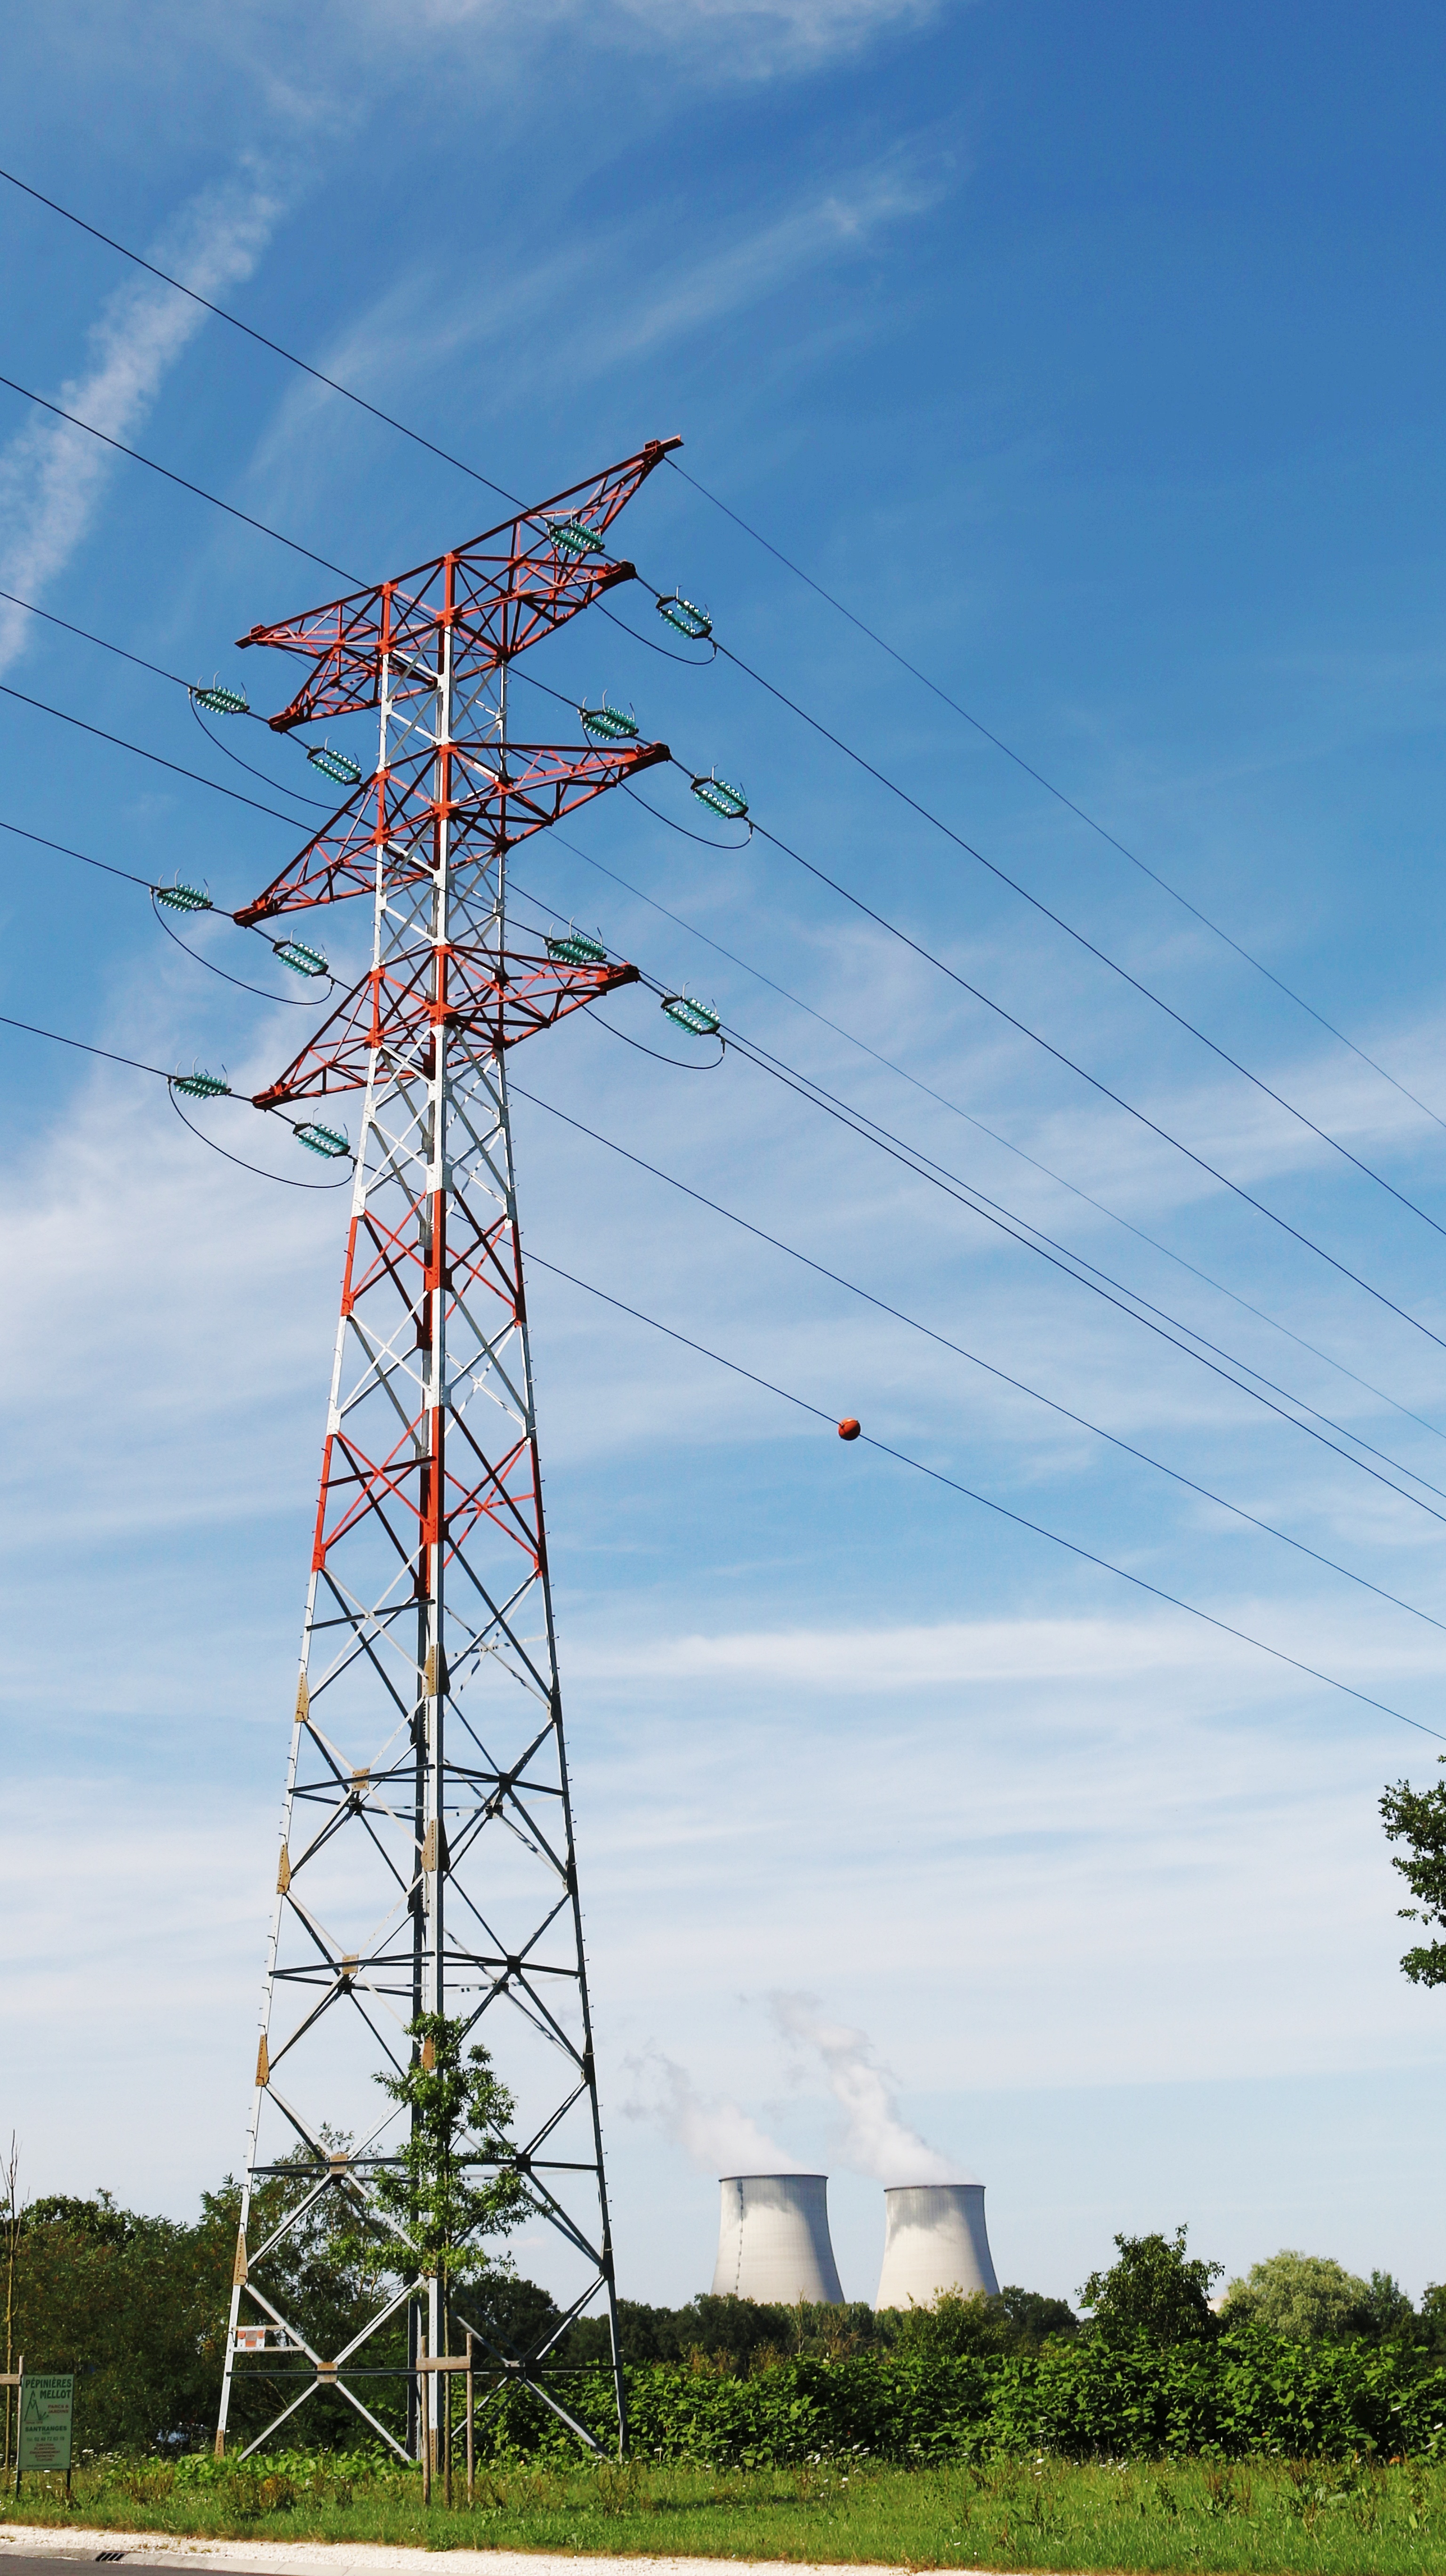
post, sky, wind, line, tower, power line, mast, electricity, energy, high voltage, pylon, central, cables, loire, nuclear, transmission tower, outdoor structure, electrical supply, overhead power line